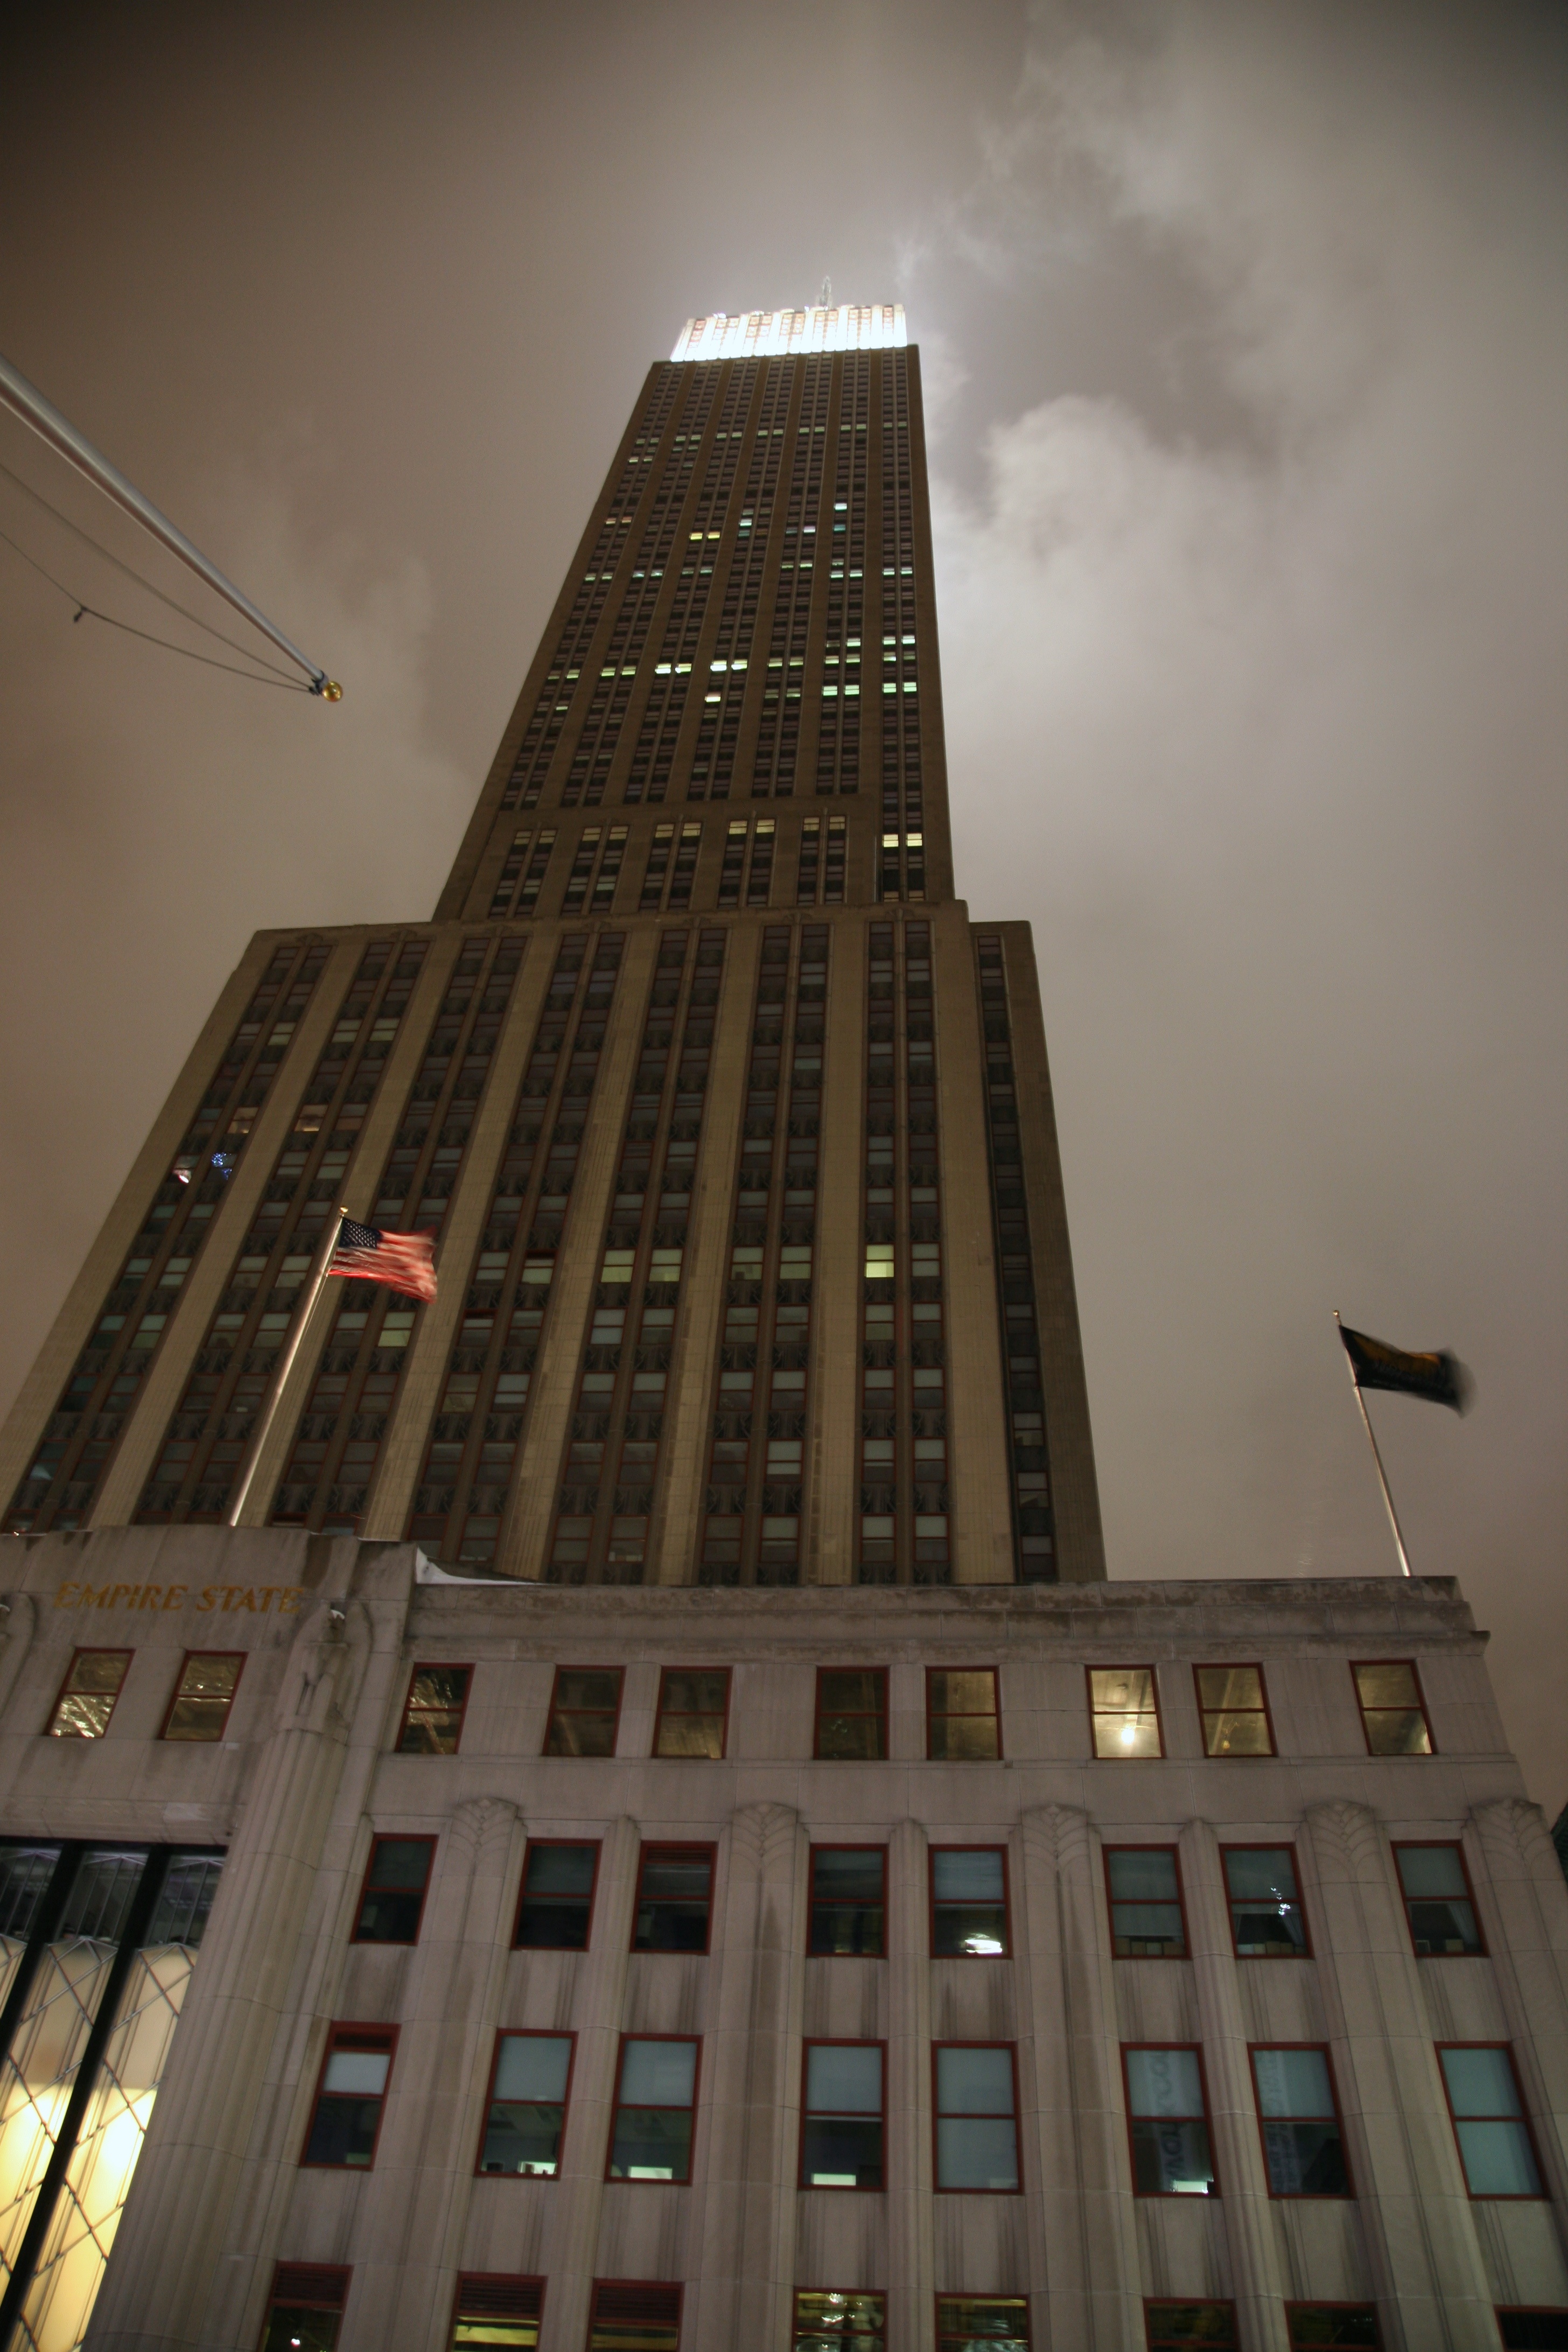
architecture, city, skyscraper, manhattan, cityscape, downtown, reflection, tower, nyc, landmark, facade, tower block, newyork, empirestatebuilding, newyorkcity, symmetry, ny, shape, metropolis, empirestate, skycraper, urban area, metropolitan area